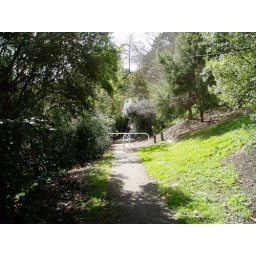
top of the path by the bin leading down from my house to the river walk